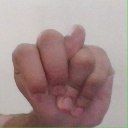
अक्षर: न